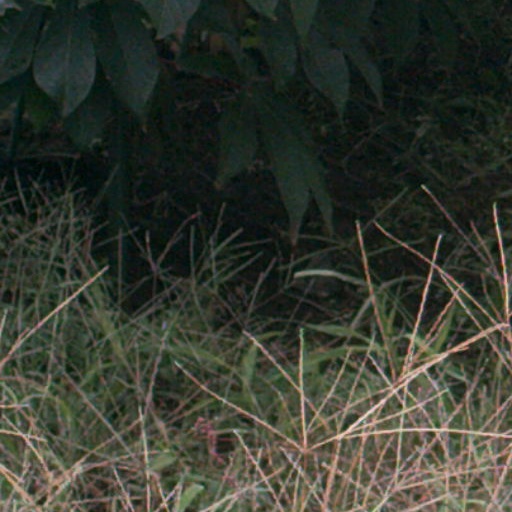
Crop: cassava